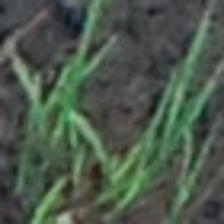
Label: clustered